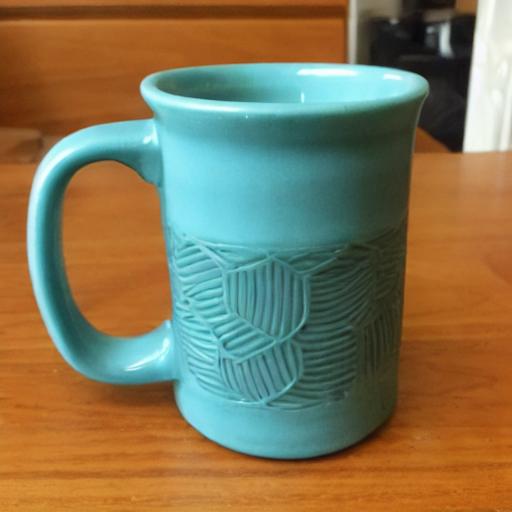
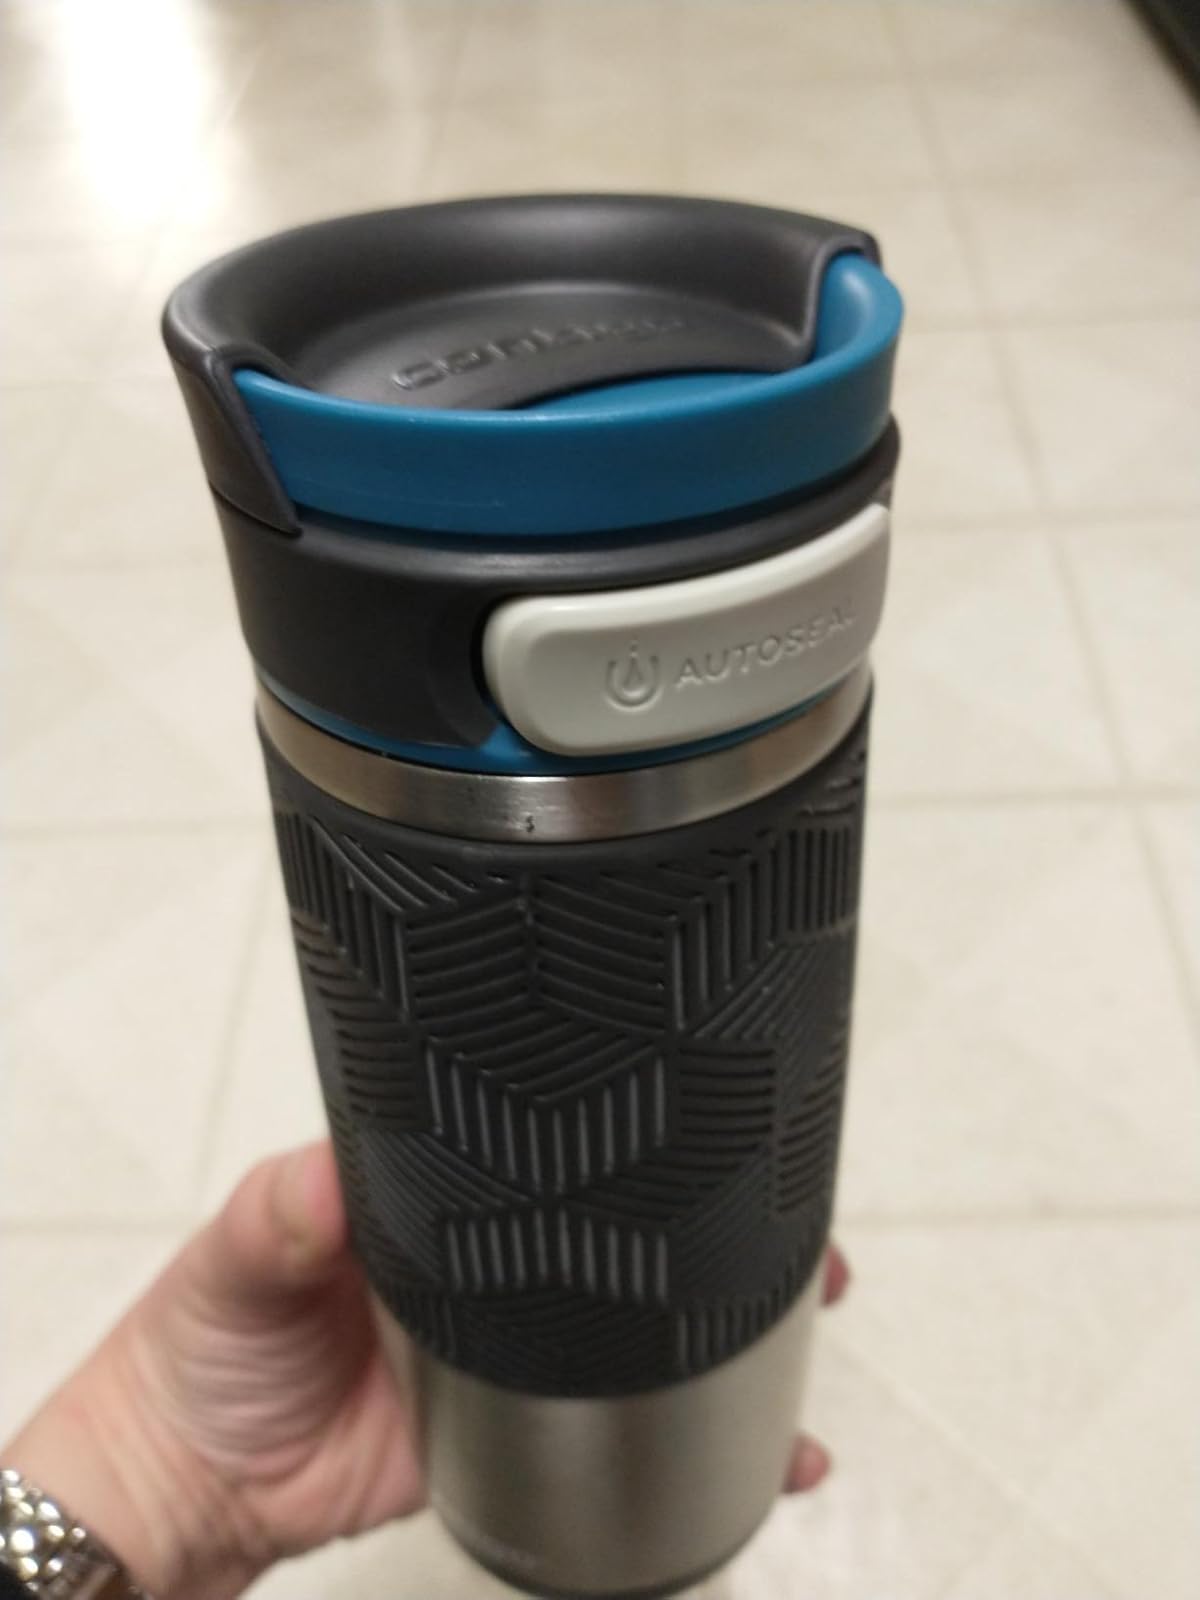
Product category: items_mug
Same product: no